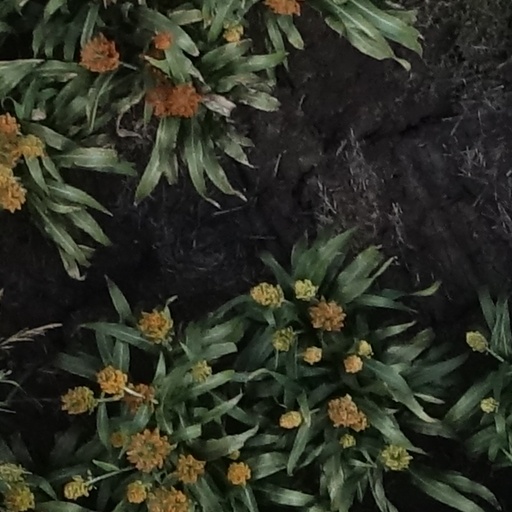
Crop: sorghum